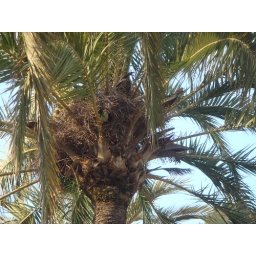
there's a little green birdie in the tree and he was singin!